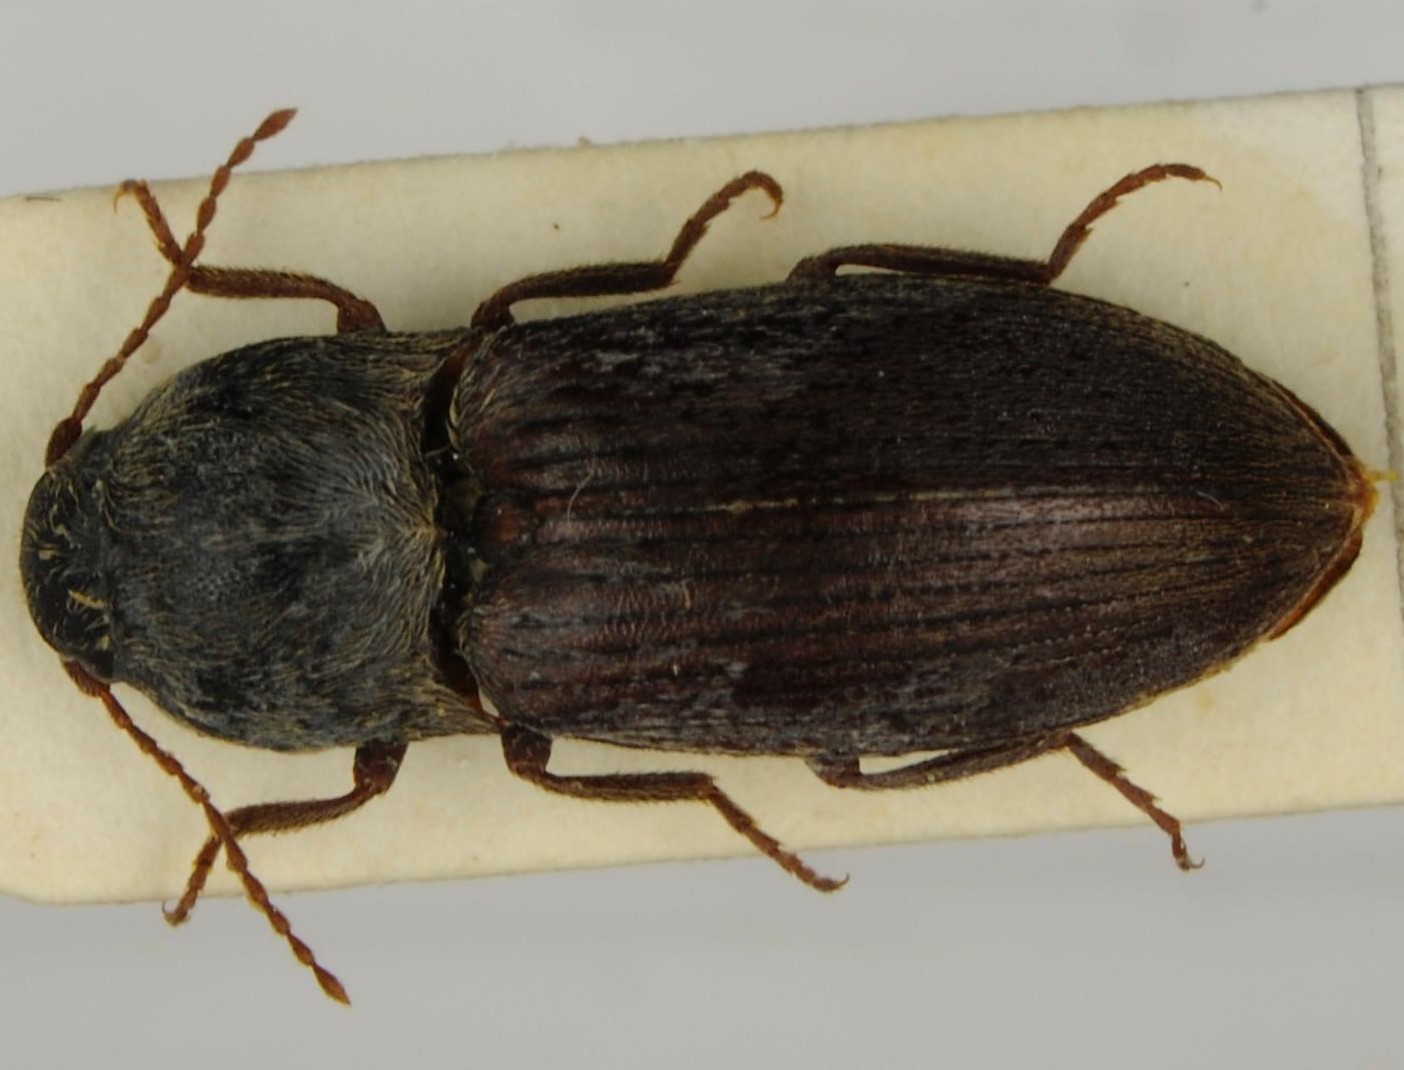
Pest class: clickbeetles_wireworms